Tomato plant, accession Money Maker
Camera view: horizontal (90 deg, fisheye); turntable rotation: 150 degrees
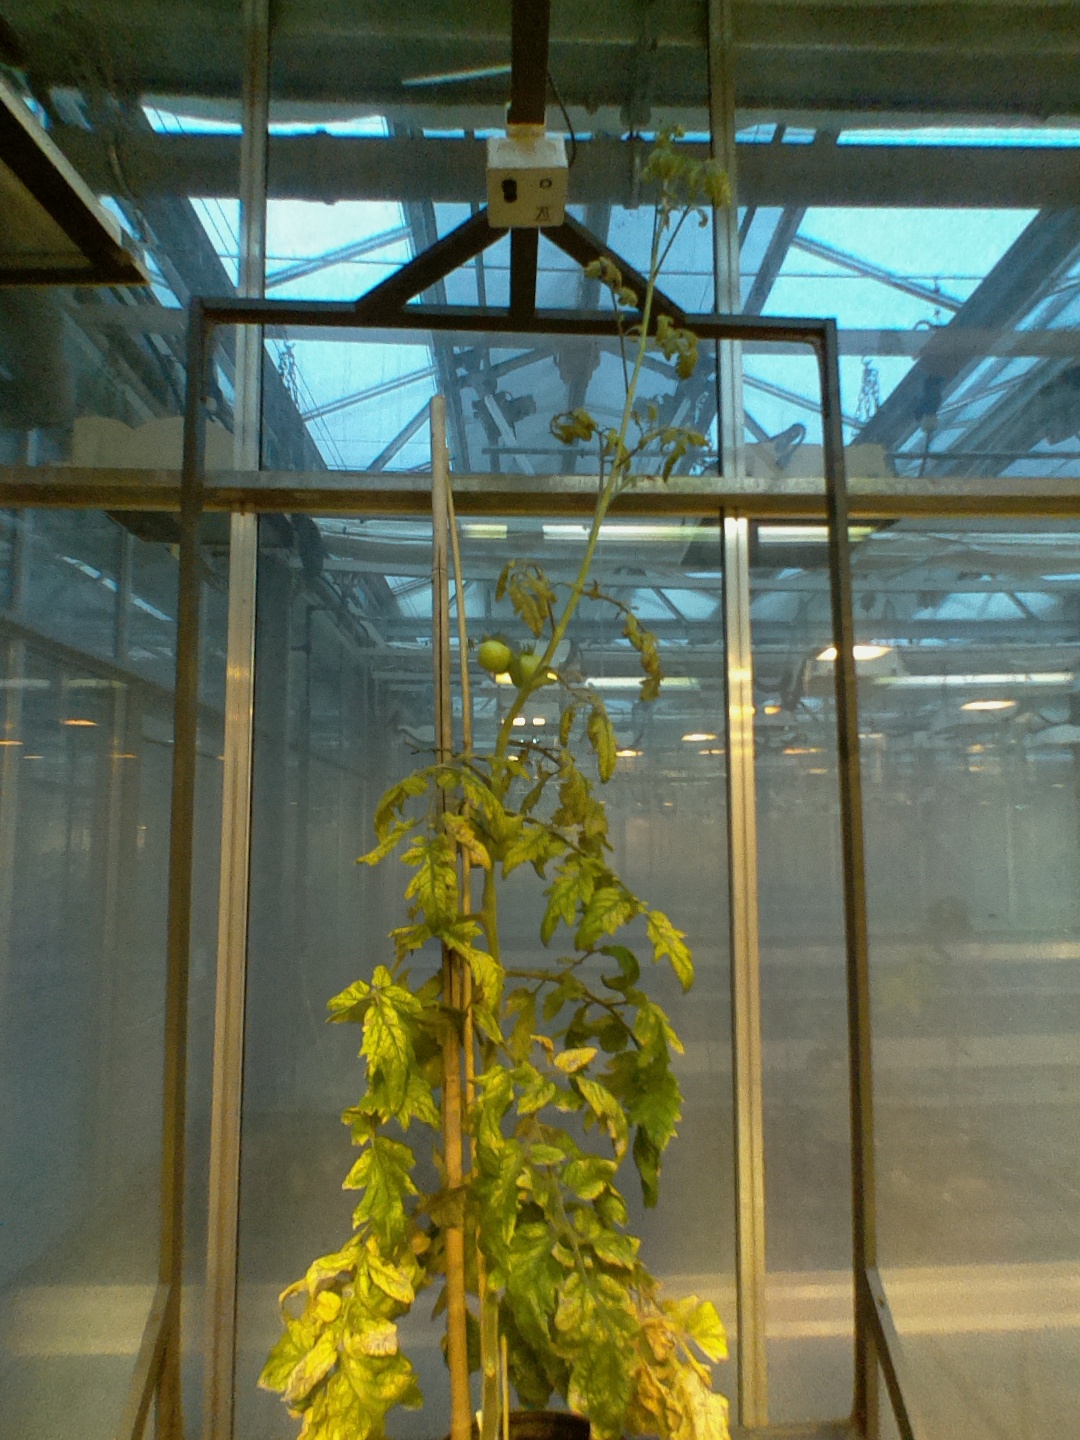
BBCH growth stage 80: fruits start showing typical ripe color (orange -> red)